Royal Albanian Air Corps

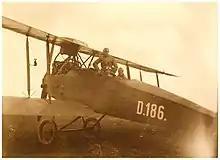
Albatros L.47 (de-militarized C.XV) photographed while on the German register as D-186 around 1920

However, although further attempts were made to enlarge the Royal Albanian Air Corps in 1931, 1934 and 1937, the country's almost total dependence on Italy prevented progress from being made, and although several Albanian pilots including a nephew of Zogu were sent to study at the Regia Aeronautica's training academy at Caserta, the Italians failed to supply any aircraft. Five Albatros C.XV/L.47s acquired between 1922 and 1925 remained the only known flying assets of the "Forcat Mbretërore të Aviacionit" until the force was disbanded following the Italian invasion of Albania on 7 April 1939. The British newspaper, "The News Chronicle" in their front-page report of 8 April 1939 detailing the invasion, stated that the country possessed no air force and that the army had just two aircraft in service. "Time" magazine's 17 April 1939 article on the Italian invasion confirmed this report, stating that Albania possessed just two military aircraft, assumed to be two surviving C.XV/L.47 reconnaissance/trainers and Bennighof states that the Air Corps numbered just fifteen men in 1939. There is no record of Albanian aircraft playing any part in the brief fighting that followed the invasion which, given the Italians' overwhelming air superiority, is not surprising. Albania was not to possess military aircraft again until the foundation of the "Forca Ajrore e Republikës së Shqipërisë" on 24 April 1951.